Mad2

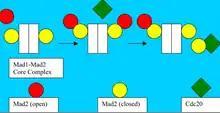
Template Model: Mad2 already bound to Mad1 is the receptor for free Open Mad2. Open Mad2 binds Cdc20 and then dissociates and can “breed” further Closed Mad2:Cdc20 halt signals.

Since unattached kinetochores establish and maintain the SAC, Mad2 is recruited to prevent these misaligned sister chromatids from separating. When the checkpoint/braking process is activated, Mad2 binds Mad1 to form Closed-Mad2-Mad1 complexes. Given that Mad1:Mad2 is a stable complex and Cdc20 and Mad1 bind Mad 2 in the very same binding site, it is highly unlikely that Closed Mad2 releases Mad1 to bind Cdc20.